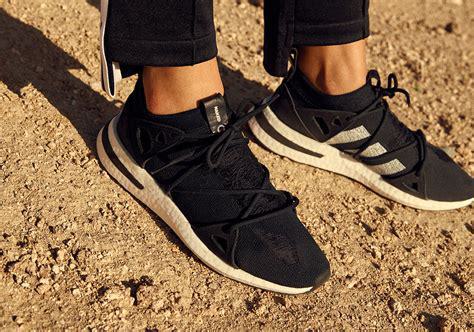
Brand: Adidas
Model: Arkyn